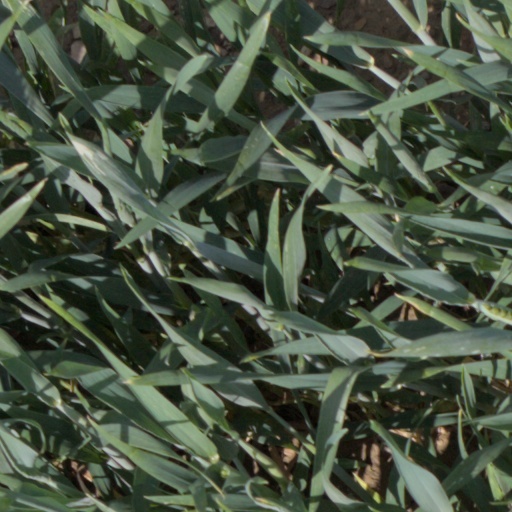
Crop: wheat